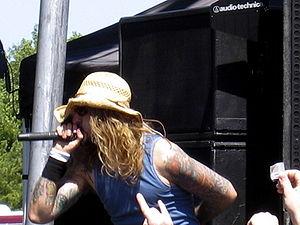
Rob Zombie, de son vrai nom Robert Bartleh Cummings, né le 12 janvier 1965 à Haverhill, dans le Massachusetts, est un chanteur et musicien de metal américain, ainsi qu'un réalisateur de films d'horreur. Après avoir formé le groupe White Zombie à la fin des années 1980 et édité six albums enregistrés en studio, il forme un nouveau groupe, Rob Zombie, et publie six albums, dont le dernier est sorti en 2016.